Music of South Africa

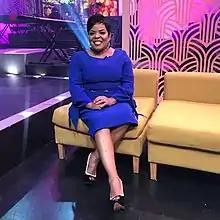
Rebecca Malope

Early records of music in South Africa as well as Southern Africa indicate a fusion of cultural traditions: African, European and Asian.